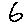
Label: 6